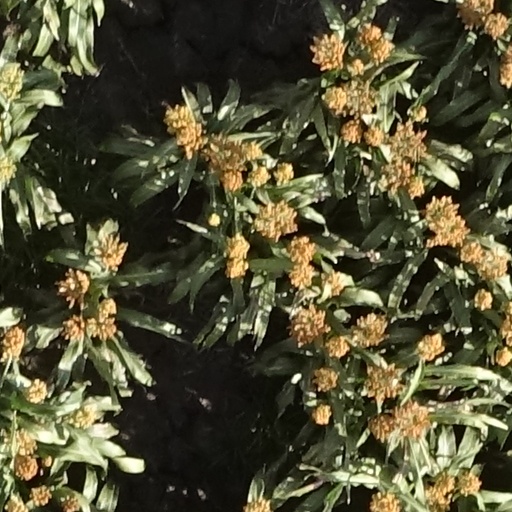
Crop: sorghum